Colston Four trial

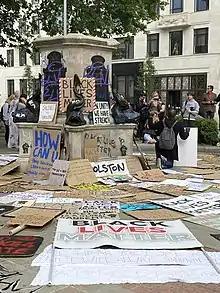
The pedestal is seen with purple spraypaint graffiti "BLM" over two of the bronze plaques and black "Black Lives Matter" and stencilled raised fists on the plinth. Placards propped on the pedestal include "Black Lives Matter", "Silence is Violence", "The UK is not innocent" and "In unity is strength". Many more placards lie on the ground around the pedestal, with "Black Lives Matter","Racism is a global pandemic" and other slogans.

At 5 am on 11 June 2020, the statue was retrieved from Bristol Harbour by Bristol City Council. The statue was found filled with mud and sediments from the harbour floor. The council said the statue was structurally stable, although it had lost one of its coattails, the walking stick, and faced damage to its left side and to the foot. They stated they had cleaned the statue to prevent corrosion, and that they planned to exhibit it in a museum without removing the graffiti and ropes placed on it by the protesters.